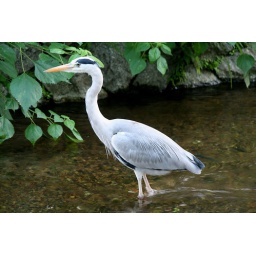
This heron was patiently waiting for fish in a small river in the middle of Kyoto, Japa.